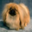
Label: dog